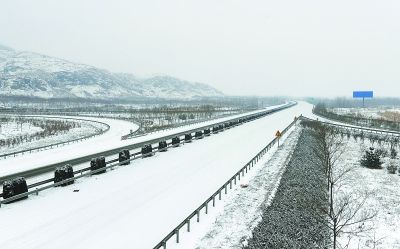
Weather: snow or frosty